Aeron (kingdom)

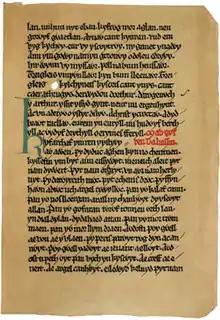
Facsimile of a page from the "Book of Taliesin" (Folio 13).

There are several references to Aeron in the Book of Taliesin, all them incidental. In Stanza "XI" a battle is said to have occurred in Aeron. In "XXXVI", part of a praise poem to Urien of Rheged, Urien is said to have travelled to Aeron. In "XXXVII" Urien is referred to as the protector of Aeron.